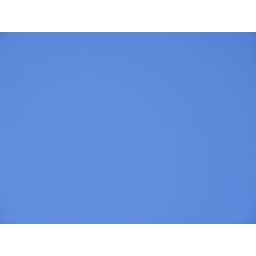
A beautiful blue sky with no clouds in sight